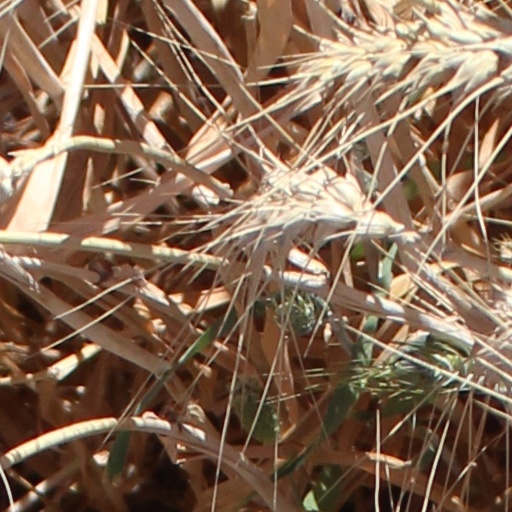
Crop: wheat